Benjamin Hafner

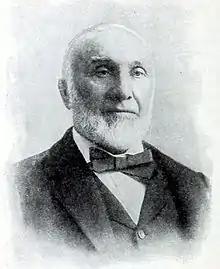
Benjamin Hafner of Port Jervis.

Benjamin Hafner (March 24, 1821 – 1899) known as "The Flying Dutchman" and "Uncle Ben", was an American locomotive engineer, who worked for the Erie Railway, and at the end of his life known as the oldest engineer in point of service in the United States.